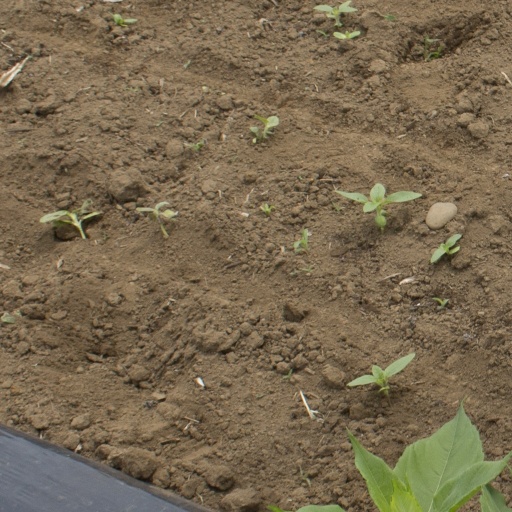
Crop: Jerusalem artichoke